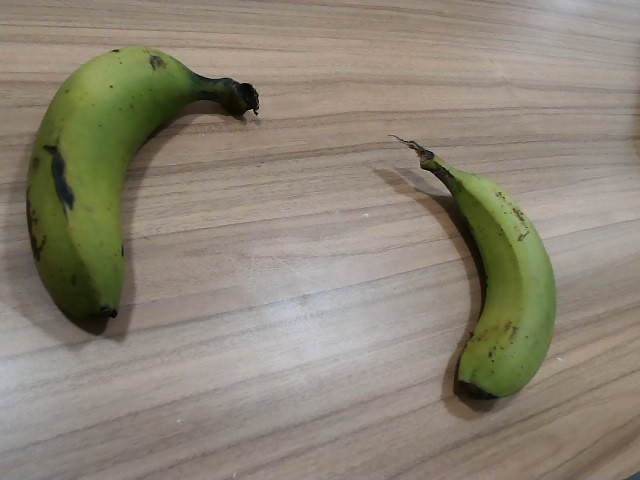
Label: Raw_Banana